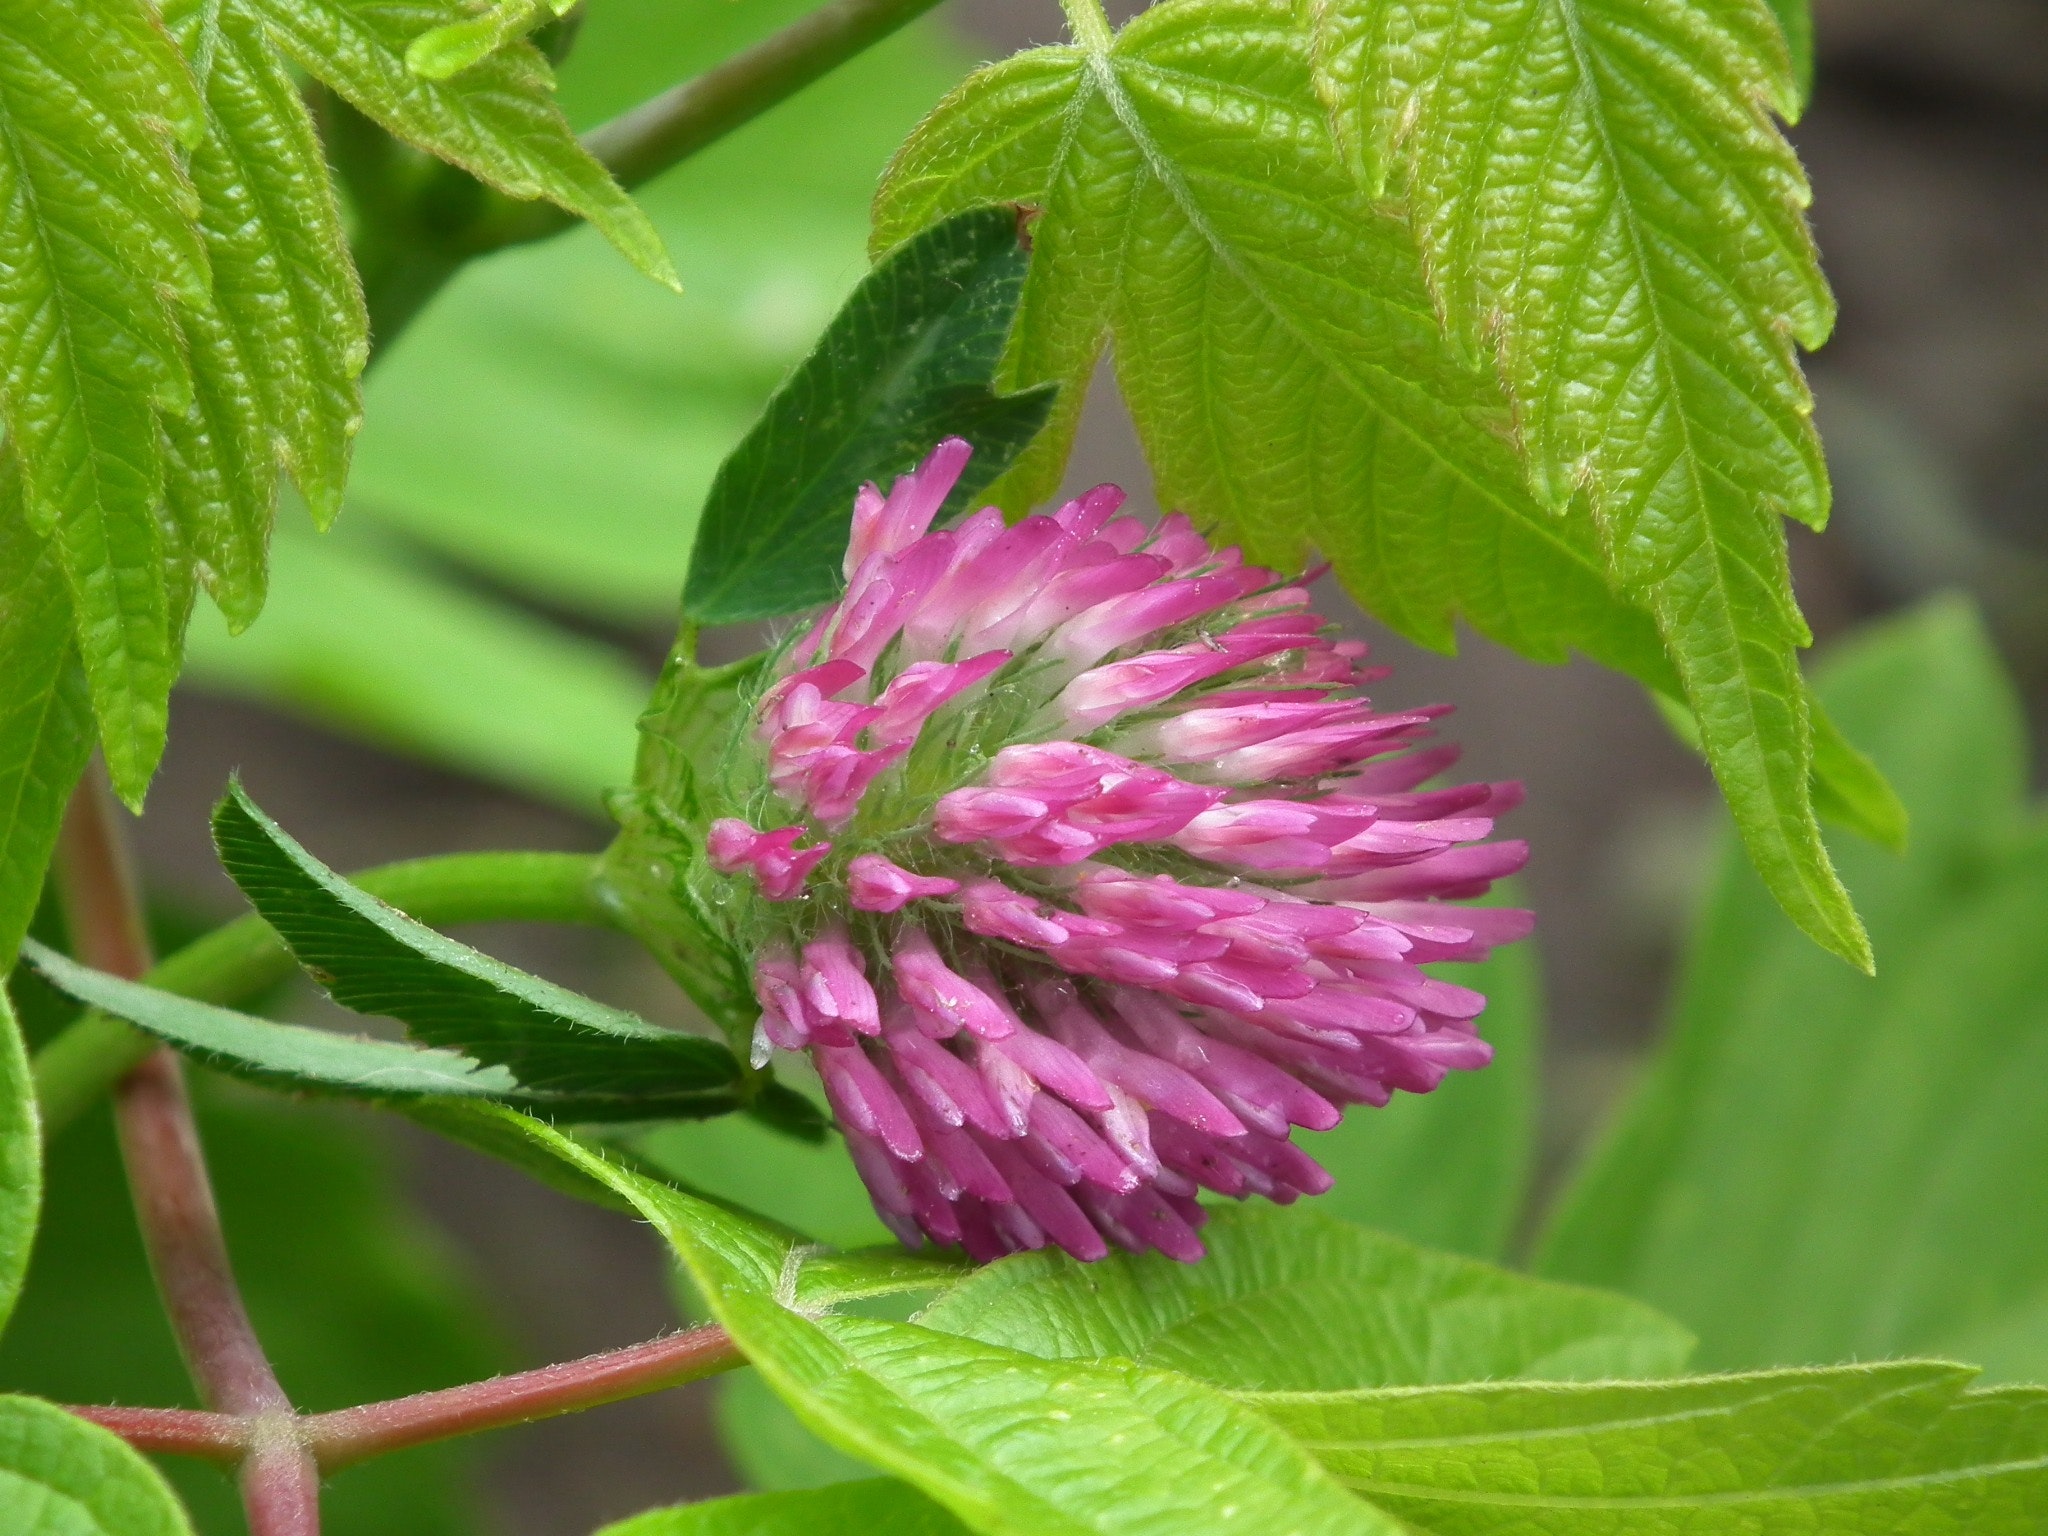
flower, flowering plant, plant, leaf, red clover